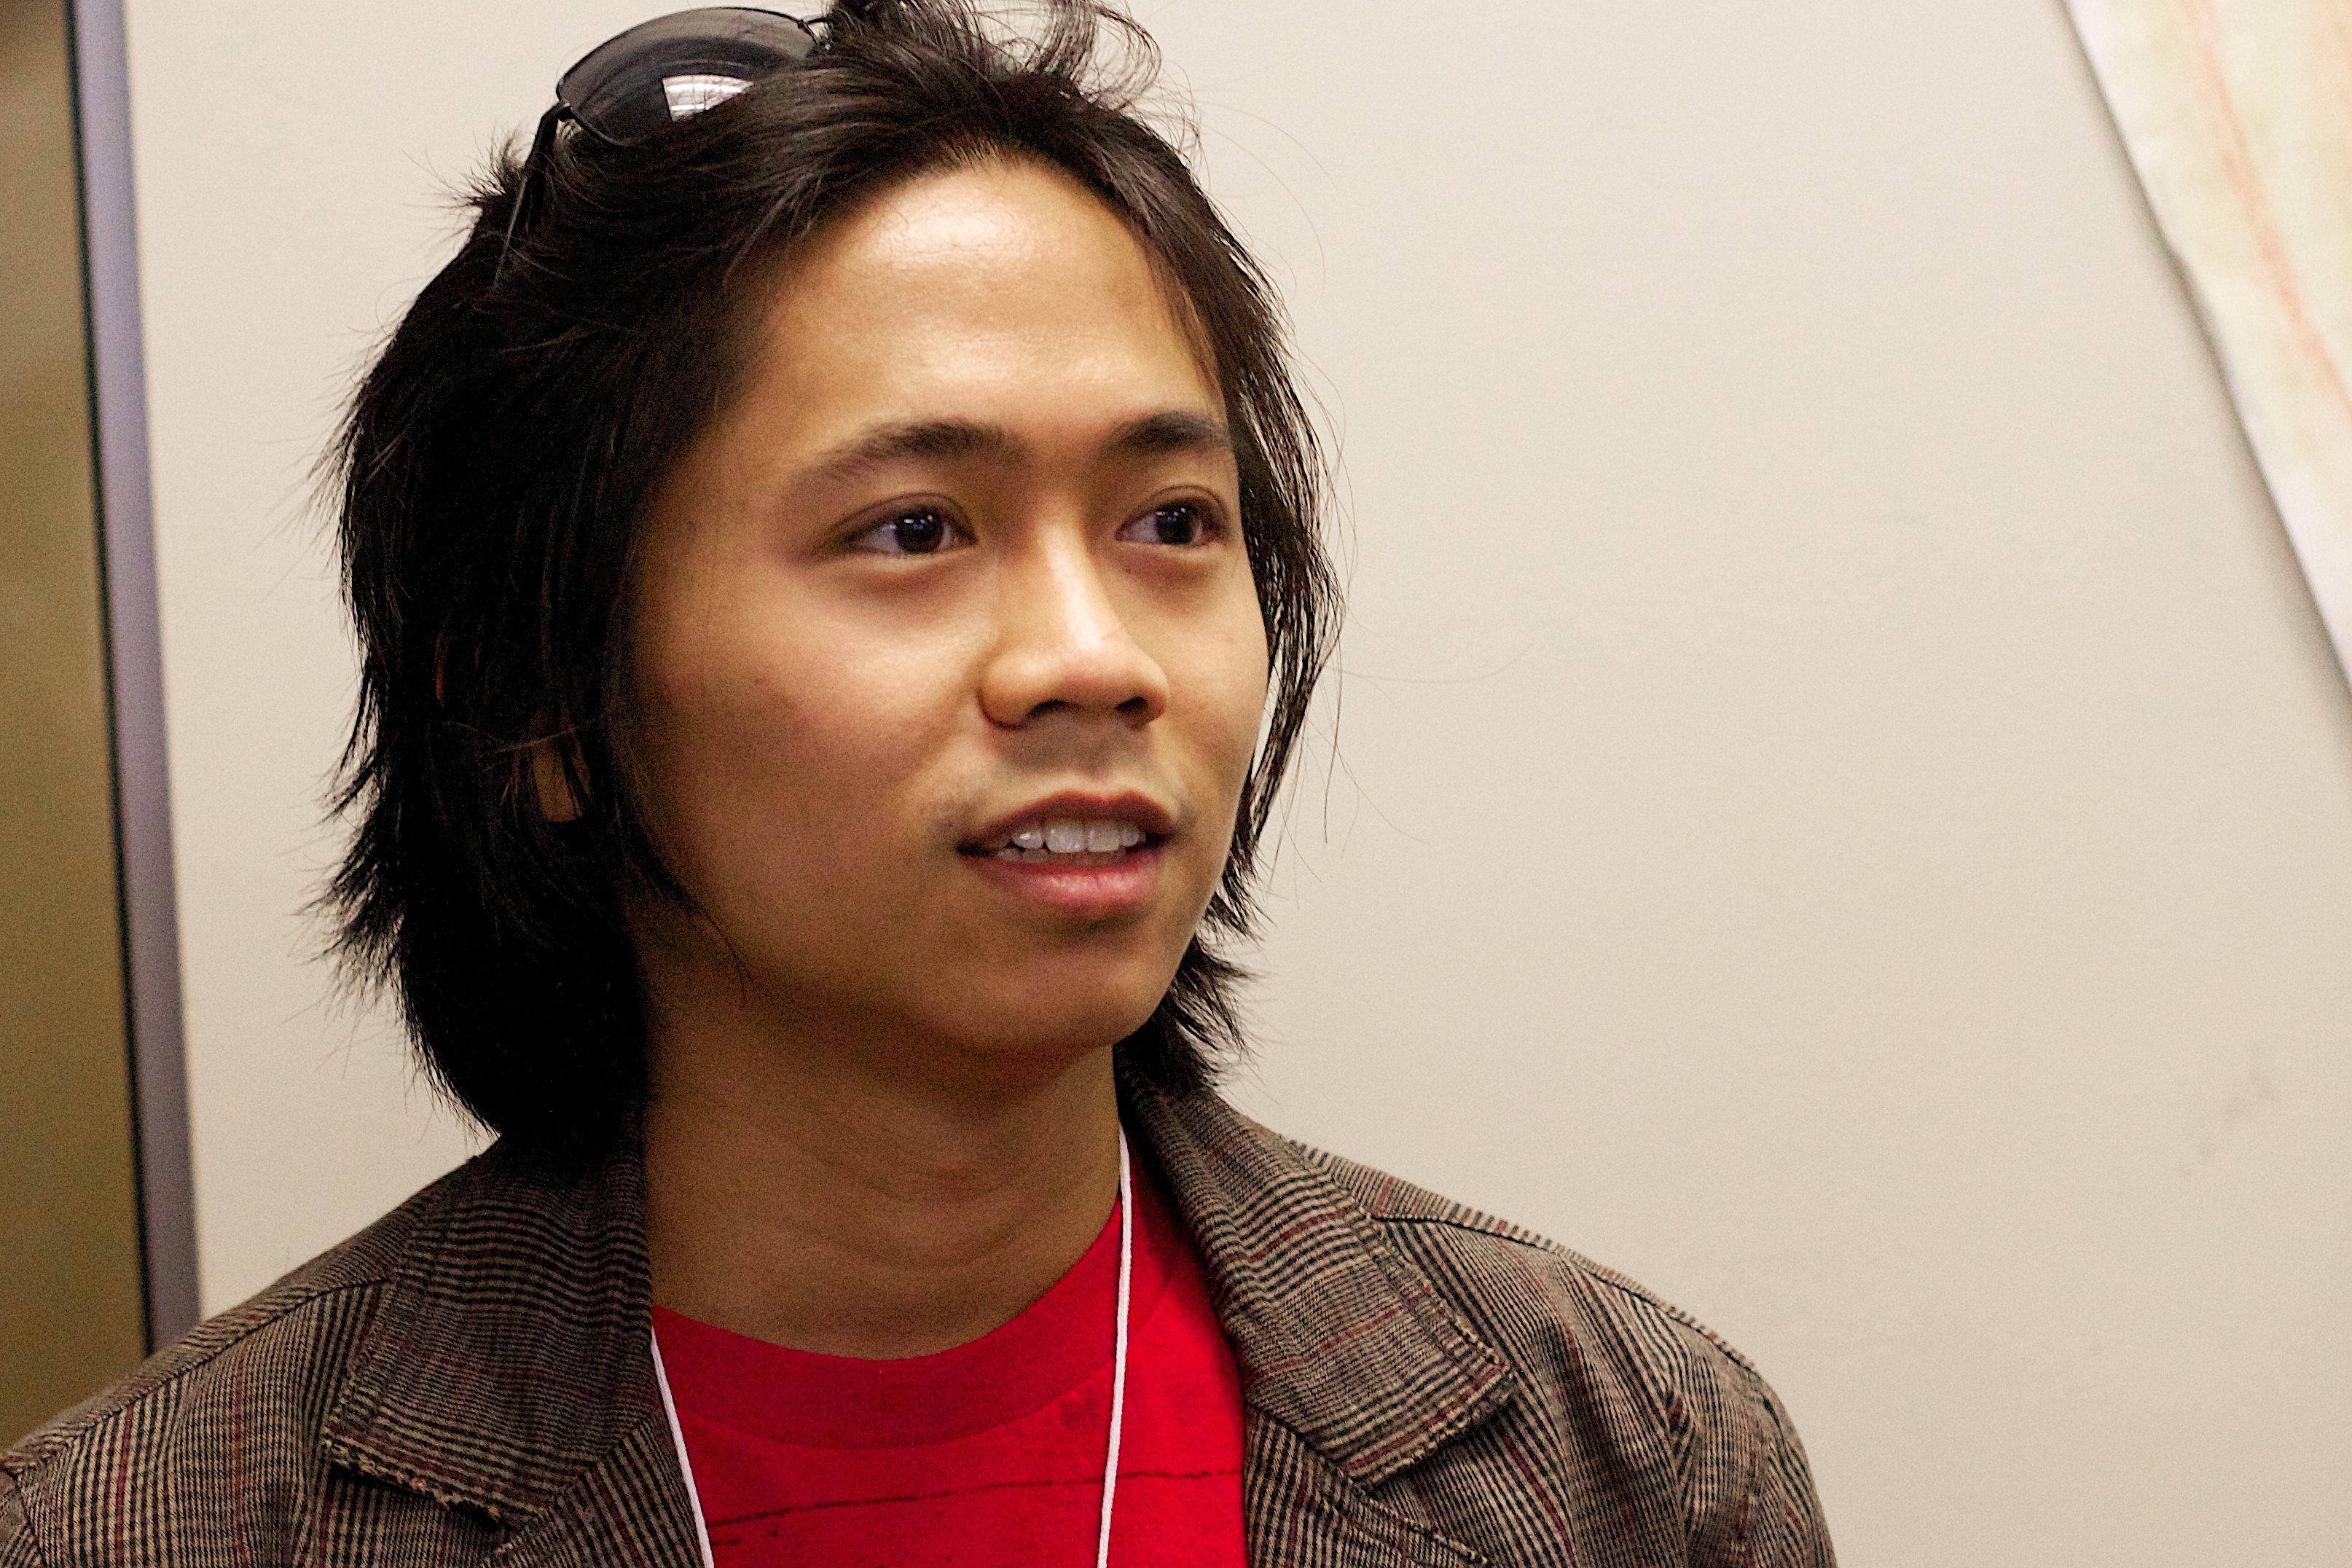
person, woman, hair, portrait, lady, facial expression, hairstyle, smile, face, eye, head, nv12, photo shoot